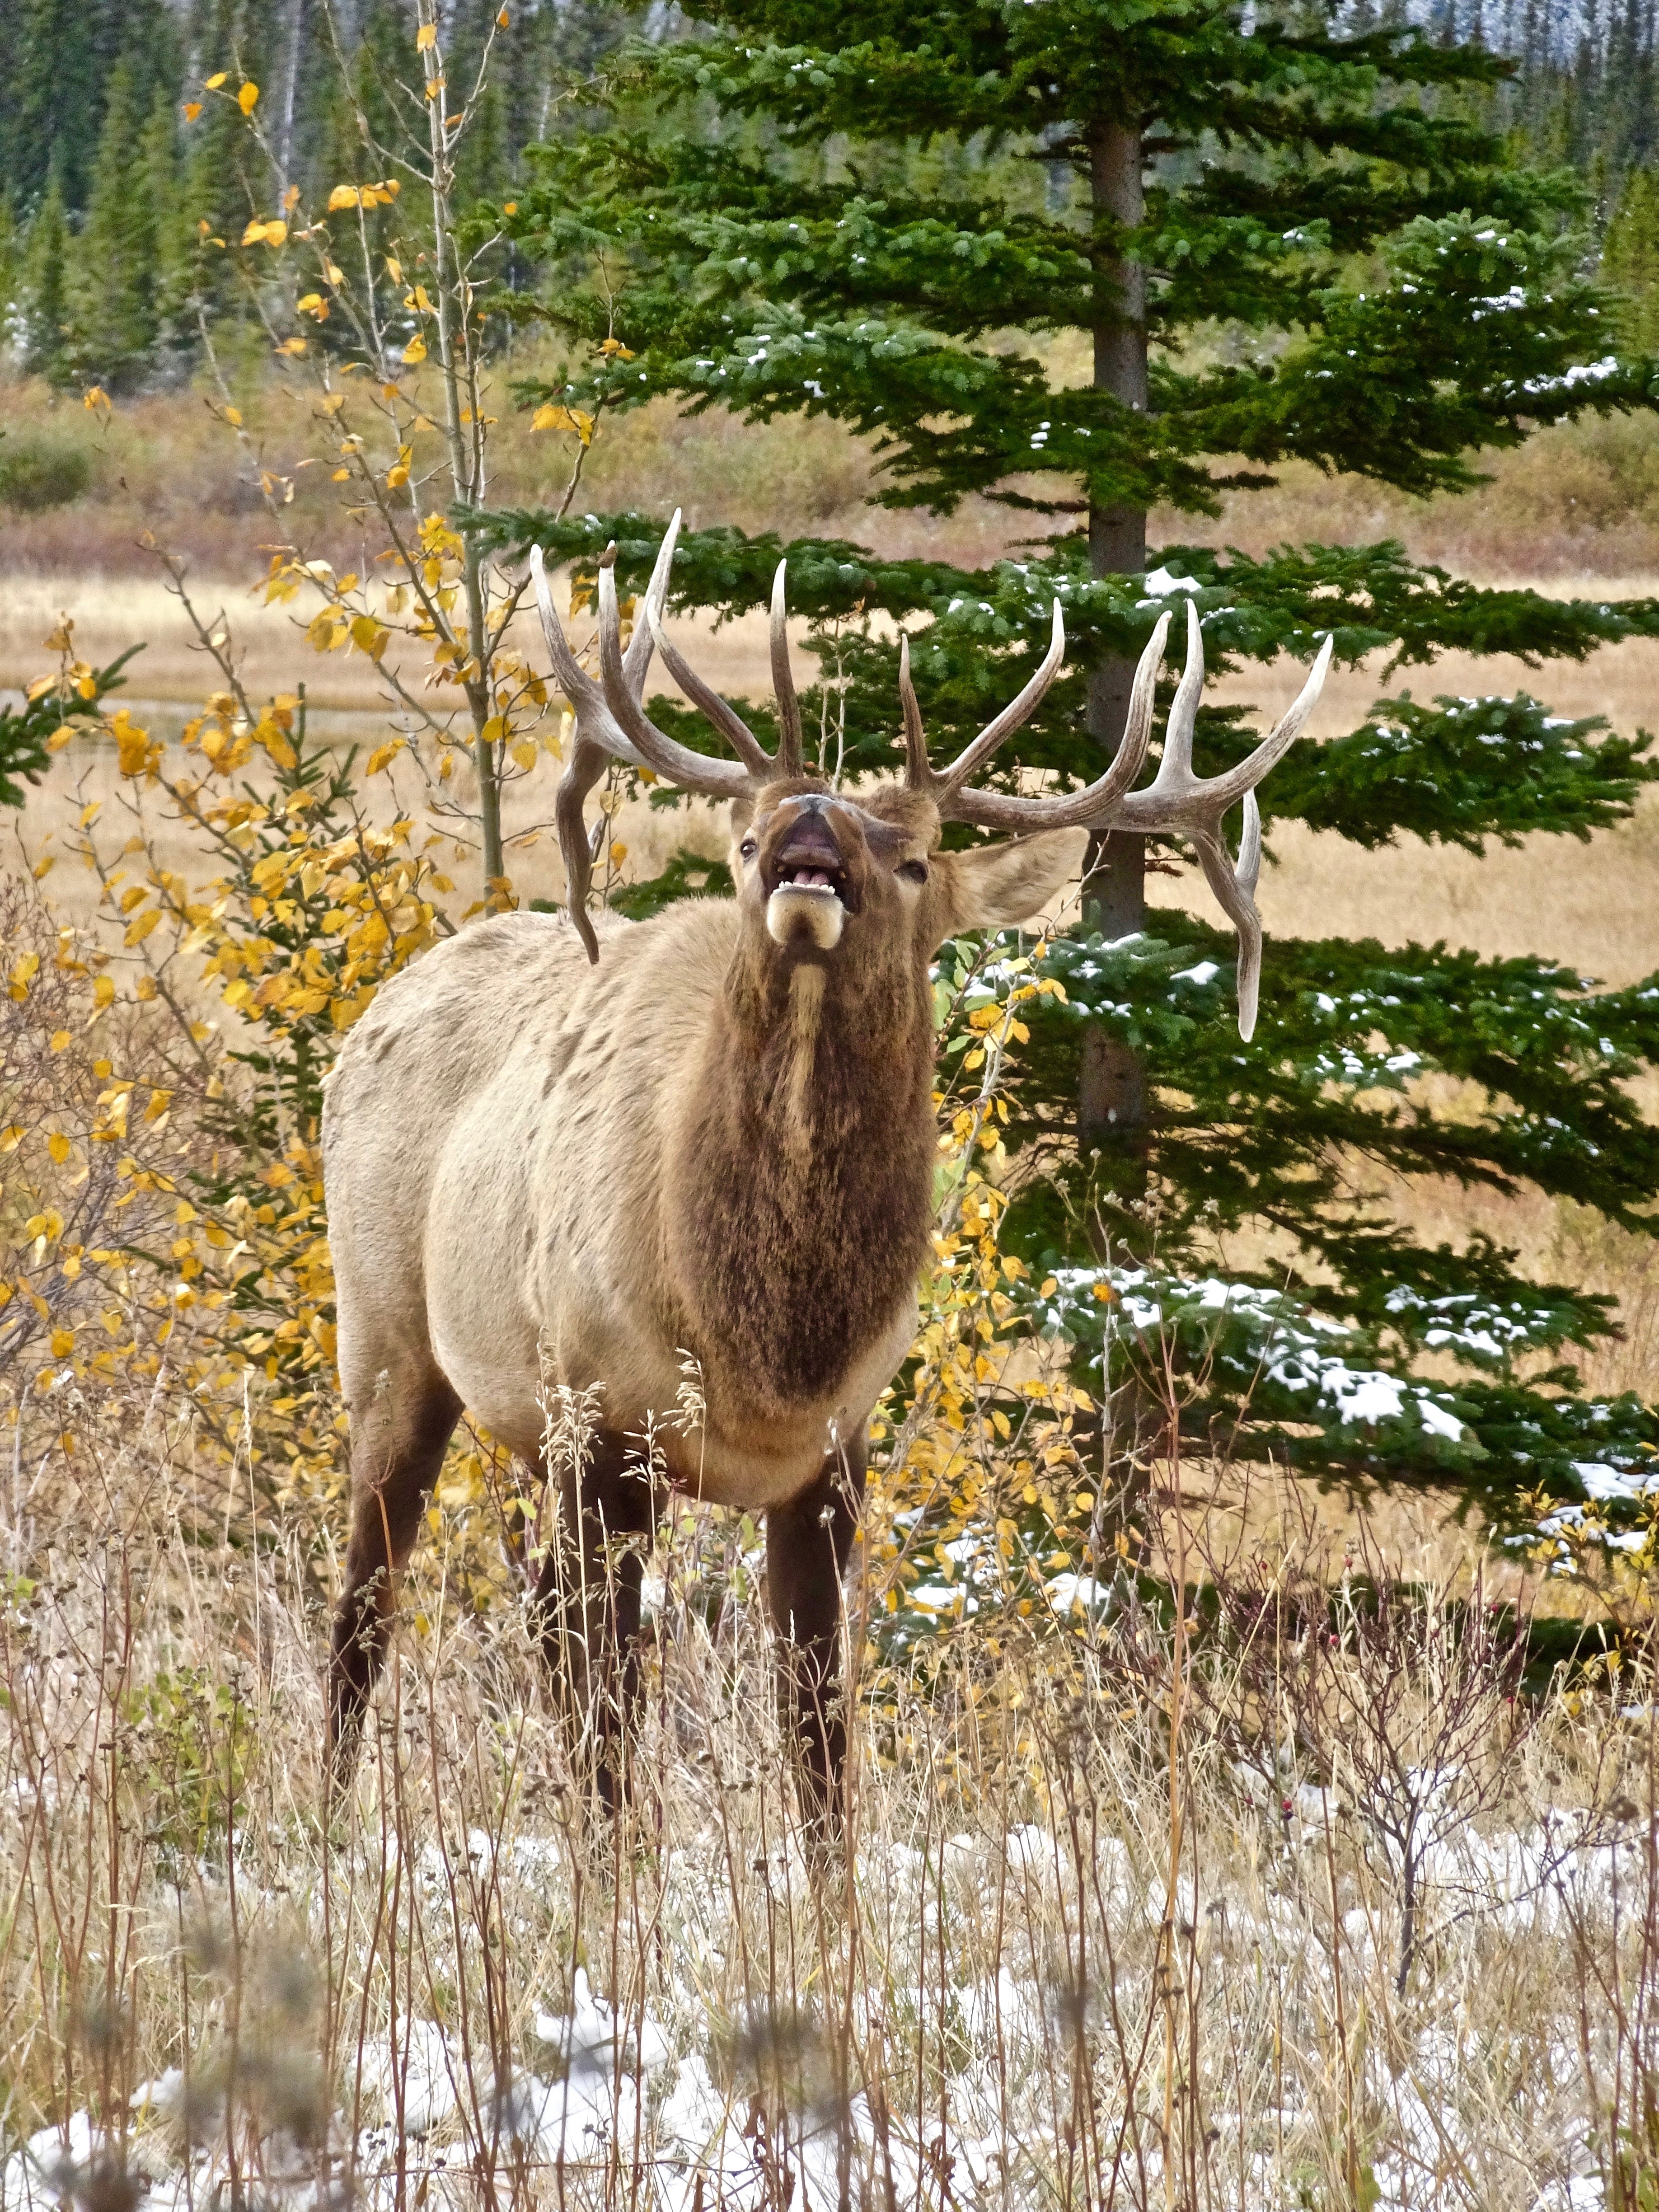
male, wildlife, deer, stag, sheep, natural, mammal, fauna, canada, calling, vertebrate, sheeps, antlers, elk, white tailed deer